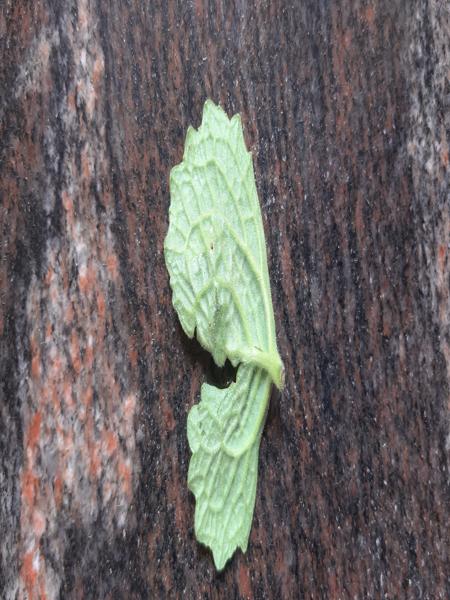
Plant: Doddpathre